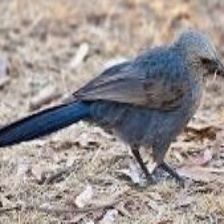
Species: APOSTLEBIRD
Scientific name: STRUTHIDEA CINEREA